Maccabi Tel Aviv F.C.

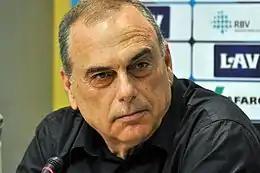
Avram Grant, Head coach, 1991–95, 1996–00

At the end of the 1995 season the "Mofet" Group took control of Maccabi Tel Aviv and as a result of Avraham Grant's decision to leave the club, a new coach, Dror Kashtan, took over the reins for what would prove to be one of the best seasons in the club's history. Their chief rivals were once again Maccabi Haifa, and the team traveled to their Kiryat Eliezer Stadium for what will always be remembered as the must-win match of that season. As the players headed for the dressing room trailing 1–0 at half time, coach Kashtan controversially decided to return his players to await their Maccabi Haifa rivals on the pitch. In the second half, goals by striker Eli Dricks and midfielders Nir Klinger and Avi Nimni turned the match around, and that 1–3 victory not only handed Maccabi Tel Aviv the championship but also paved the way for the "double" after a 4–1 thrashing of Hapoel Rishon Lezion in the State Cup final.